Jean Garnault

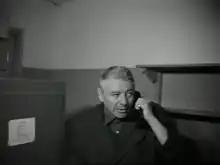
Garnault in 1954

Jean Garnault (1 July 1925 – 5 December 2023) was a French sporting director and politician of the Rally for the Republic (RPR).